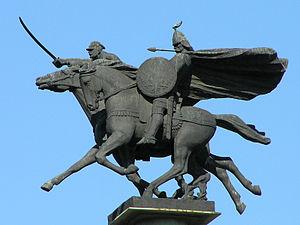
Cet article recense les statues équestres en Pologne.